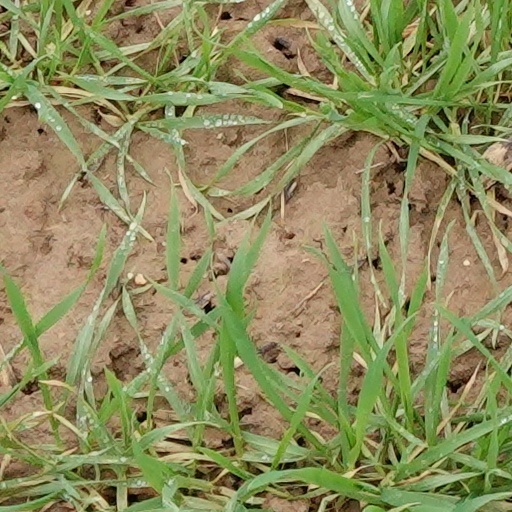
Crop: wheat